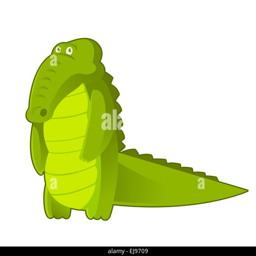
vector image of a cartoon green crocodile